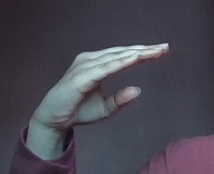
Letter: jeem